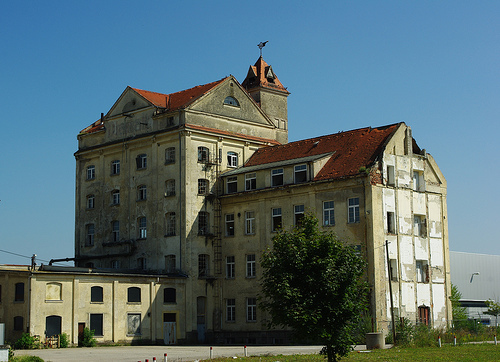
Label: not_food